Valérie Guignabodet

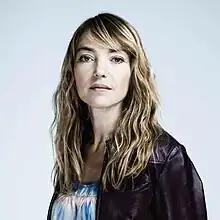
Valérie Guignabodet in 2009

Valérie Guignabodet (9 May 1965 – 23 February 2016) was a French film director and screenwriter. She studied at Emlyon Business School, and directed four films between 2002 and 2009, including "Danse avec lui" in 2007, and the television series "Sam" in 2016.